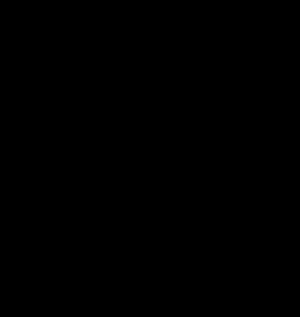
L’eumélanine est le type le plus répandu de mélanine tégumentaire. Elle est de couleur brune à noire, alors que le second type, la phéomélanine, est de couleur jaune à rouge. Sa présence en quantité importante donne aux téguments une couleur brun foncé ou noire. Son pouvoir de protection contre les dommages causés à l'épiderme par les rayons UV est total.
La phéomélanine est avec l’eumélanine l’un des deux constituants de la mélanine biologique. Elle est de couleur plus claire que l’eumélanine et est considérée comme responsable de la coloration rousse des cheveux et des poils des mammifères. Elle est présente en faible quantité dans tous les types de cheveux et de peau humaine, et en quantité un peu plus importante dans les cheveux roux. Son pouvoir d’absorption des UV dans les conditions biologiques de luminosité est inférieur à celui de l’eumélanine, elle protège donc moins bien des dégâts causés par ceux-ci. Elle pourrait aussi se dégrader en composés cancérogènes sous l’action des UVA.